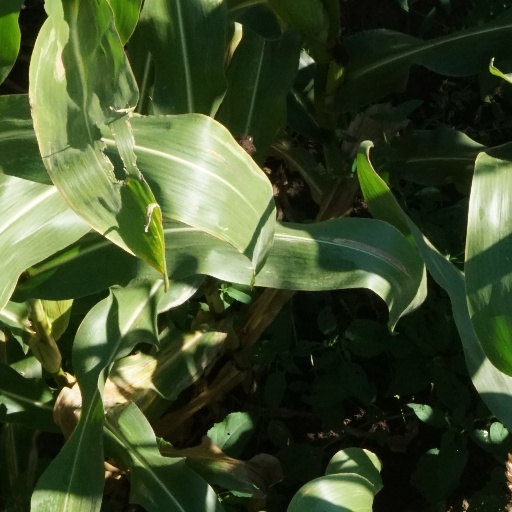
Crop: maize; corn